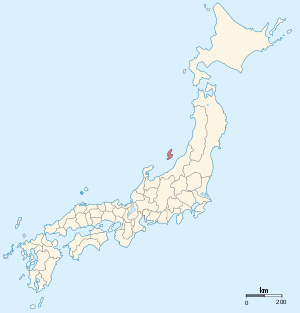
Sado est une ancienne province du Japon qui occupait l'île de Sado, au large de l'actuelle préfecture de Niigata.